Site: brandenburg
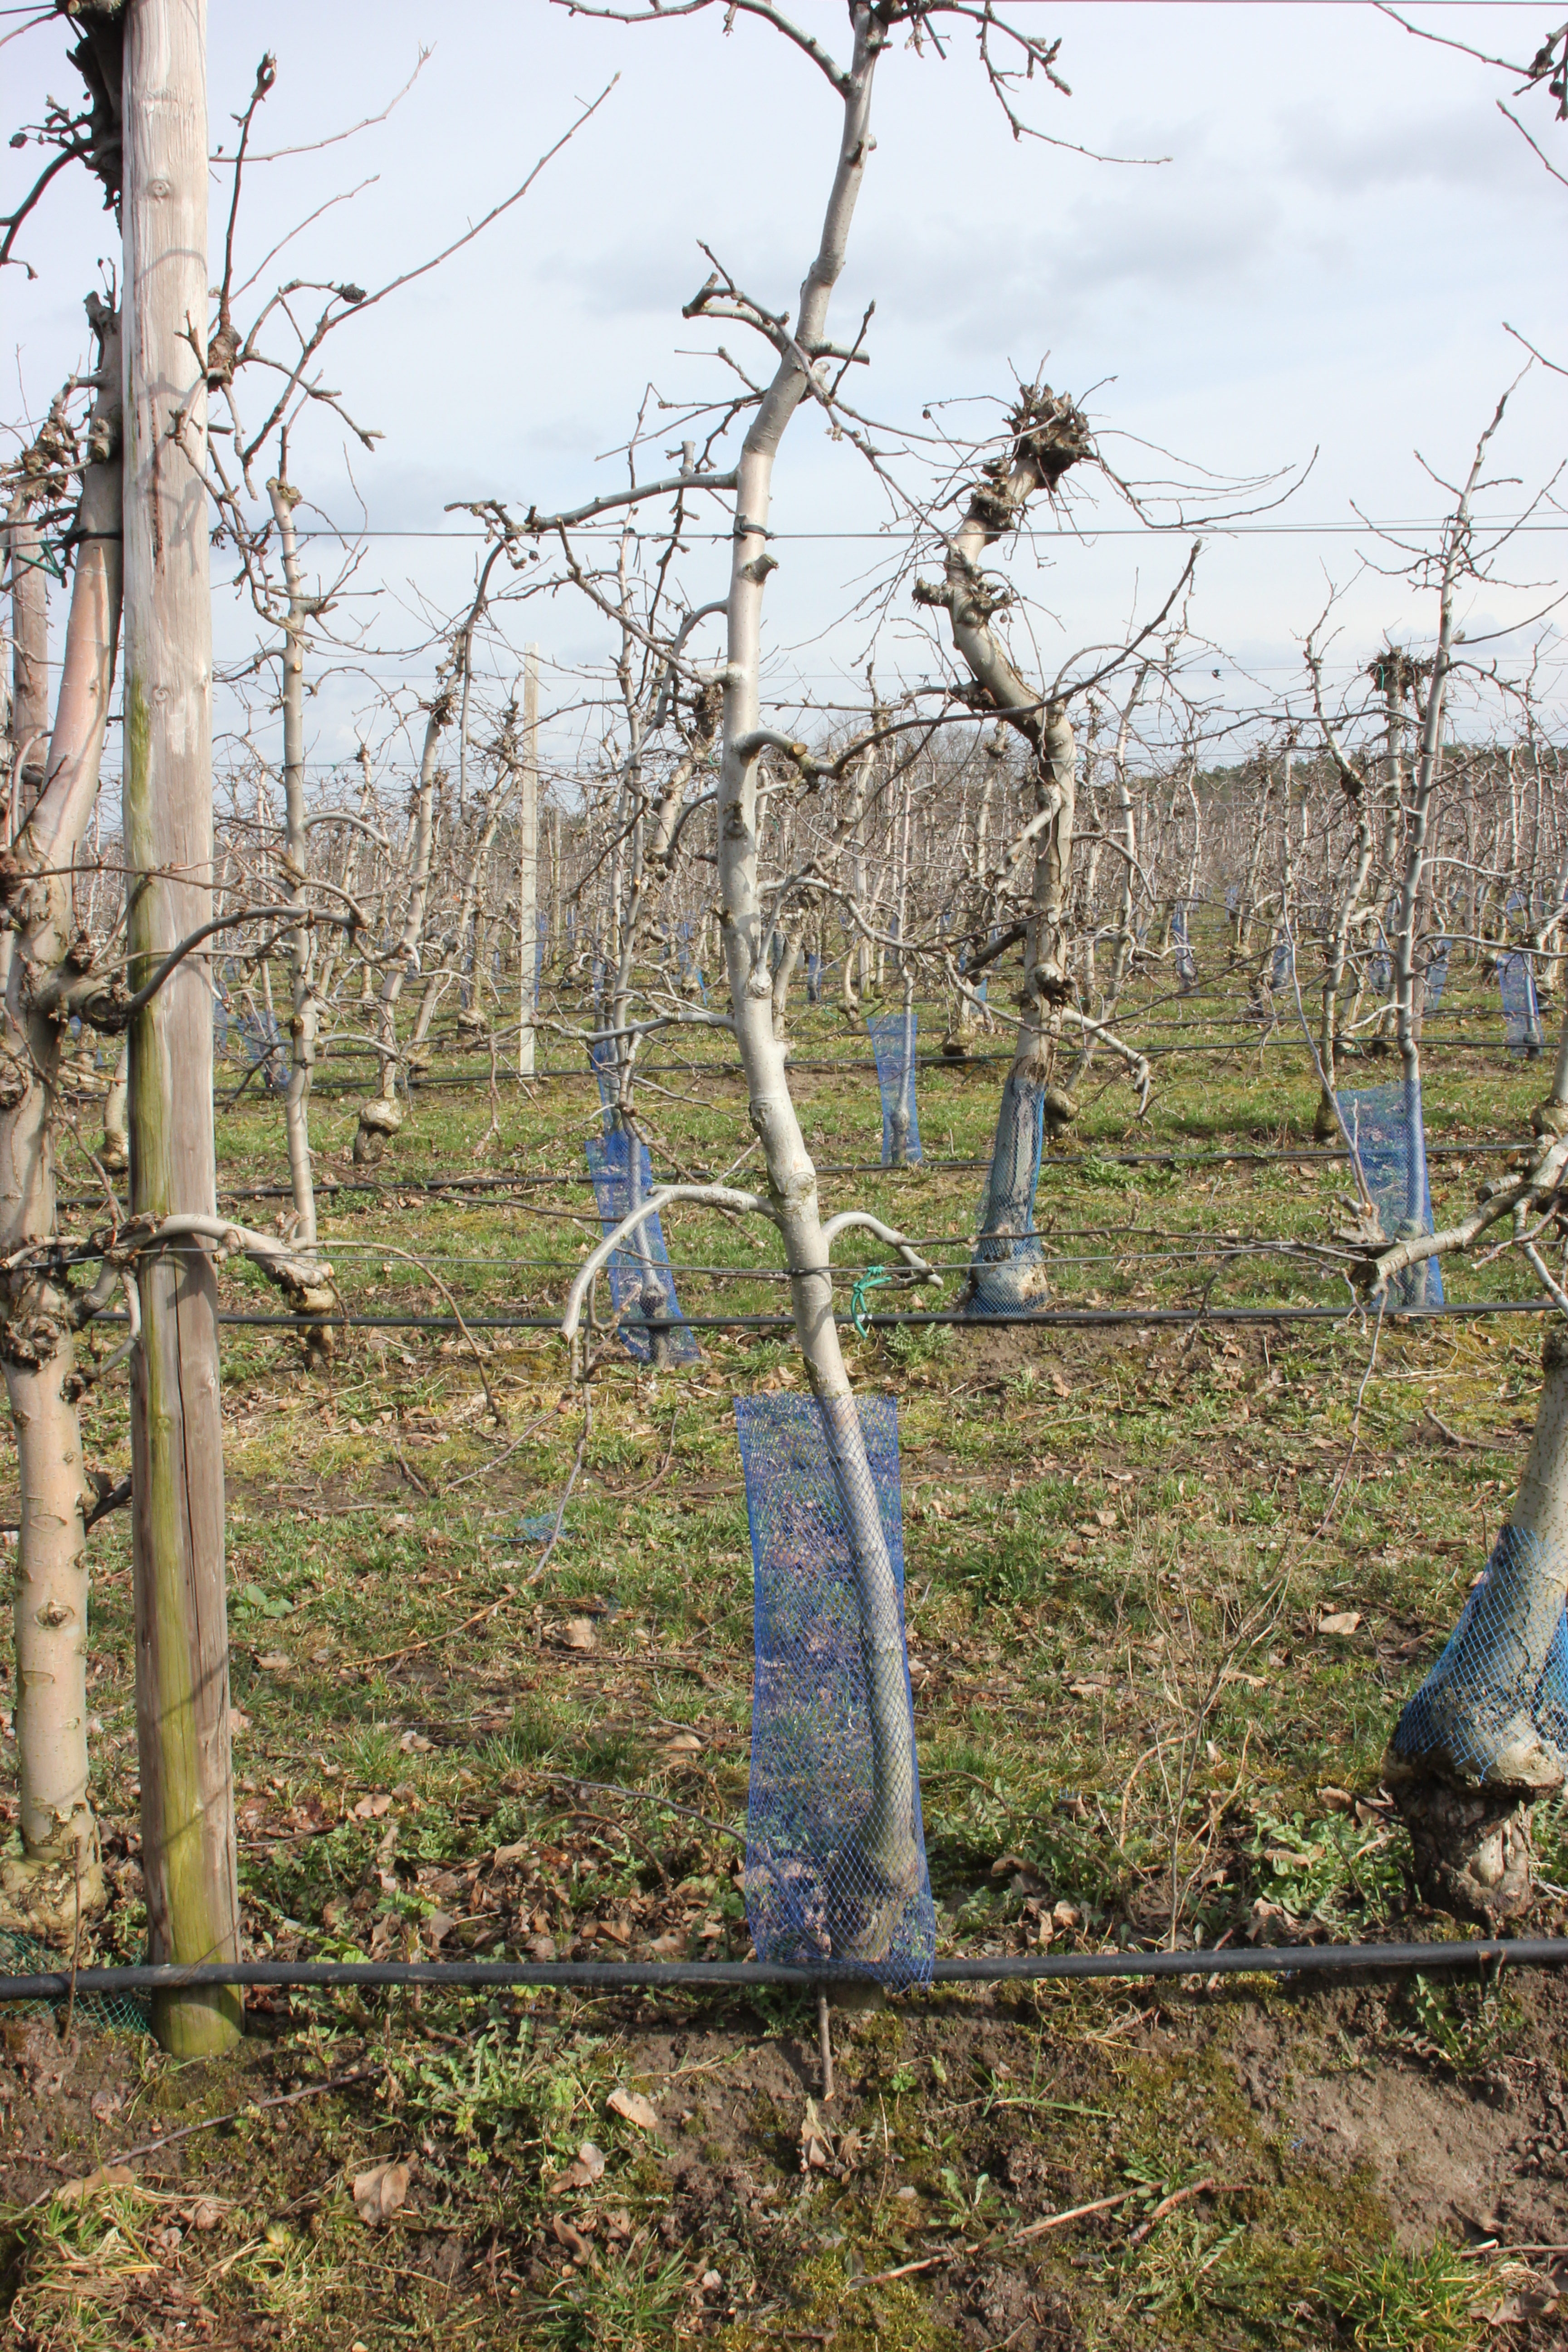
Growth stage (BBCH 01): Bud development